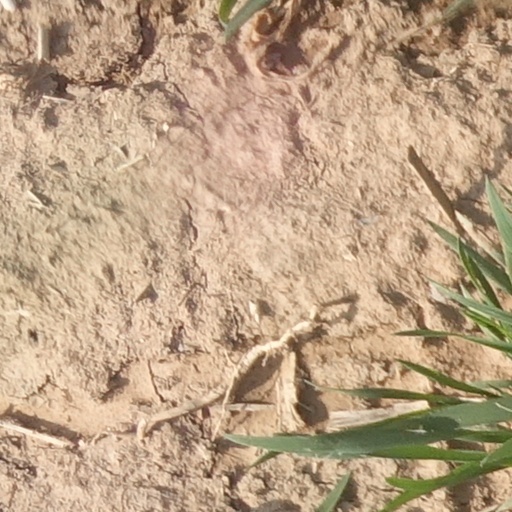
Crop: wheat